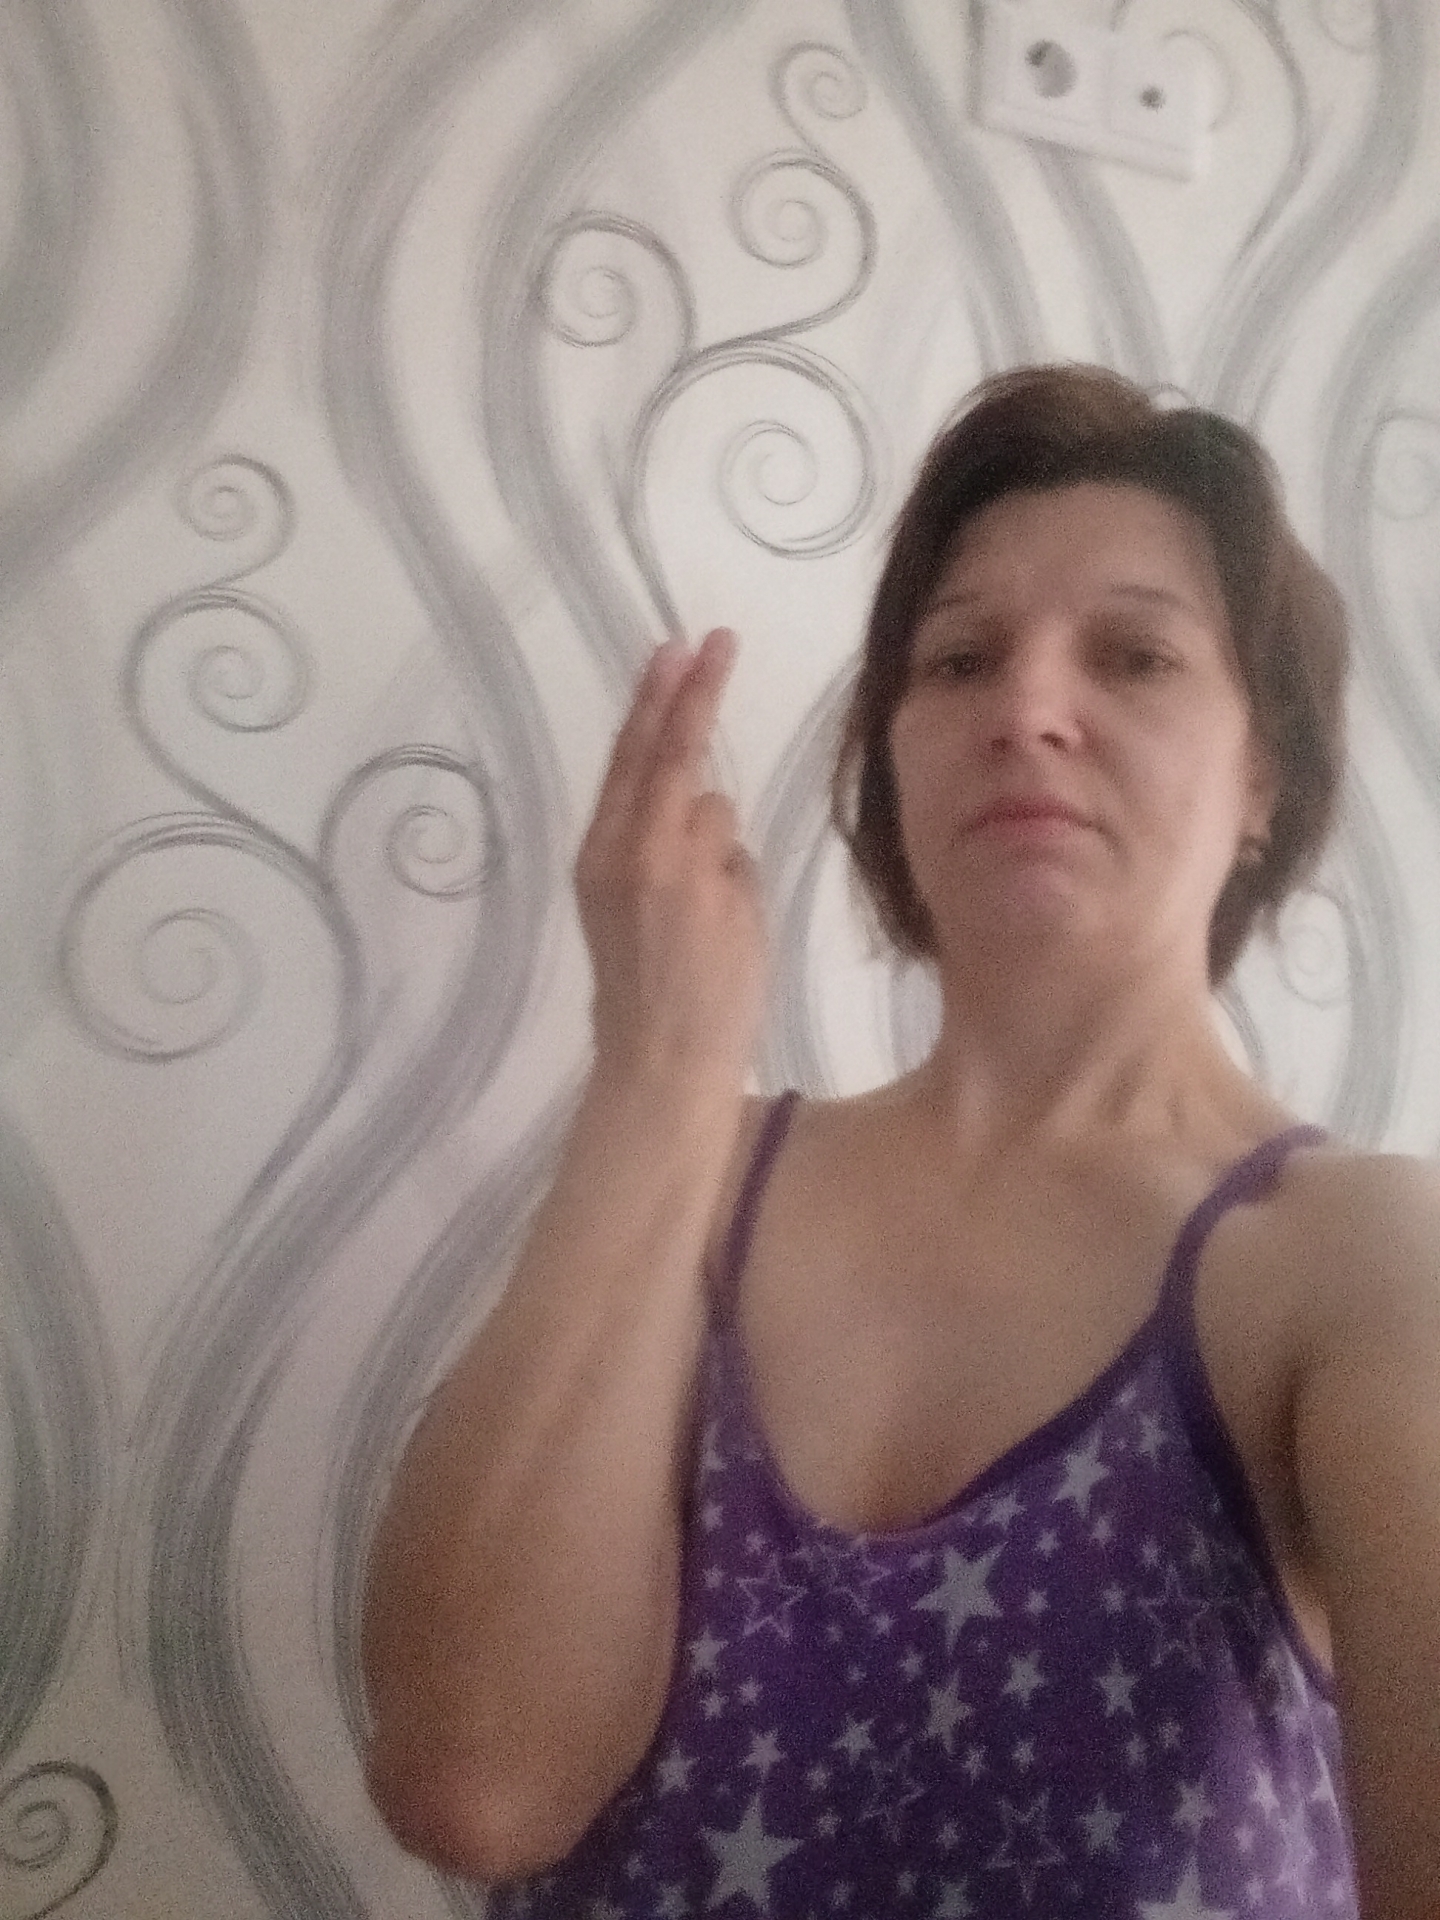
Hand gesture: two_up_inverted